English Romantic sonnets

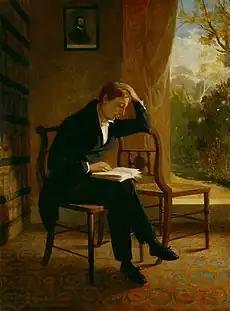
"On First Looking into Chapman's Homer", a portrait of John Keats by Joseph Severn

The sonnet was a popular form of poetry during the Romantic period: William Wordsworth wrote 523, John Keats 67, Samuel Taylor Coleridge 48, and Percy Bysshe Shelley 18. But in the opinion of Lord Byron sonnets were “the most puling, petrifying, stupidly platonic compositions”, at least as a vehicle for love poetry, and he wrote no more than five.